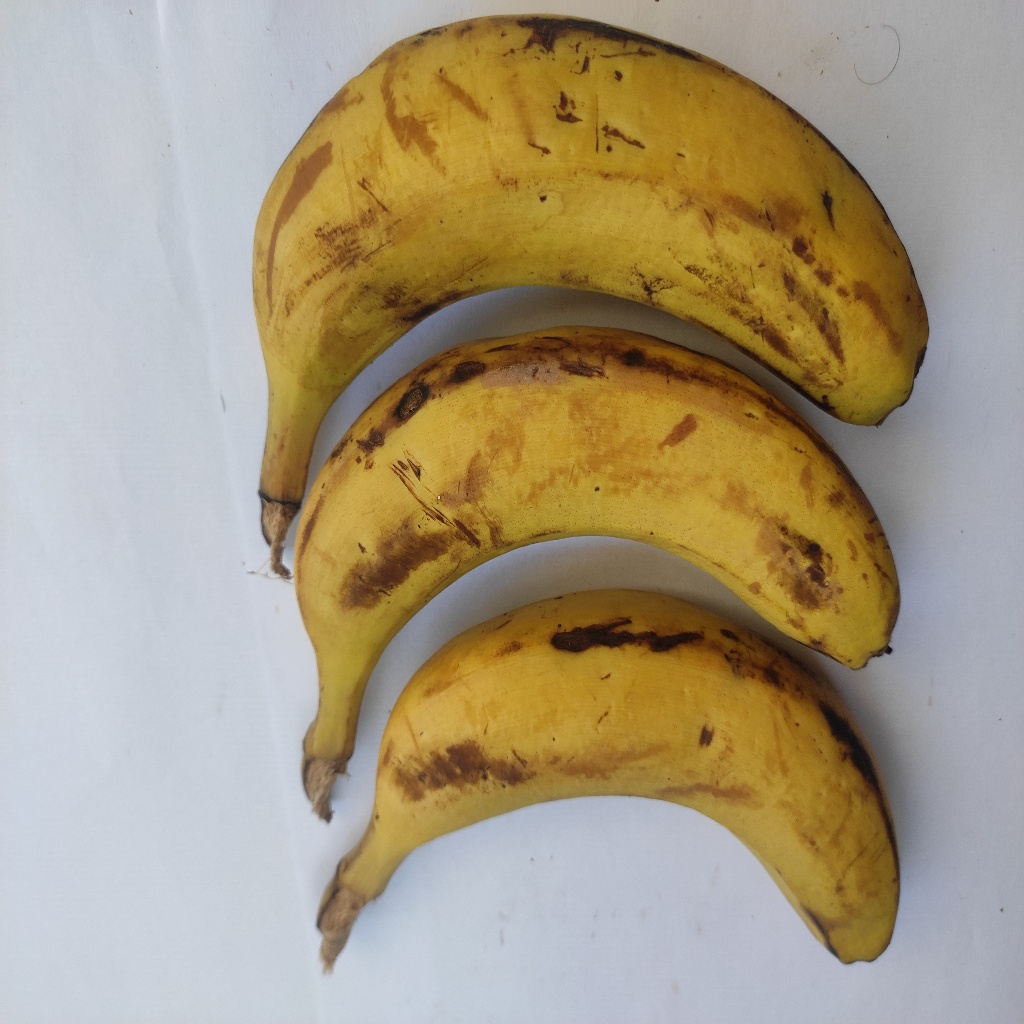
Crop: banana
Quality class: Class_A